Dorothy Buffum Chandler

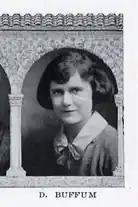
Buffum's Stanford yearbook photograph

Dorothy Mae Buffum was born in 1901 in La Fayette, Illinois. Nicknamed "Buff" or "Buffie", her family moved to Long Beach, California in 1905. Her father, Charles Abel Buffum, alongside her uncle, Edwin, opened a store that would become later become the Buffums department store chain. Buffum attended Long Beach High School, and was described as a competitive student for her gender, especially against the opposite sex. An enthusiastic sprinter, she once marked that “I didn't take to boys much except to run against them and beat them".